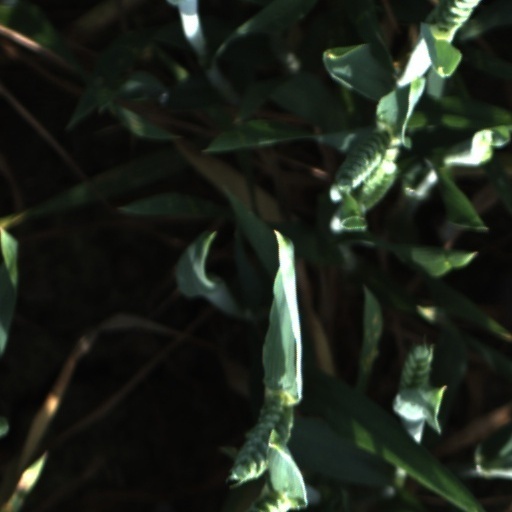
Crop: wheat